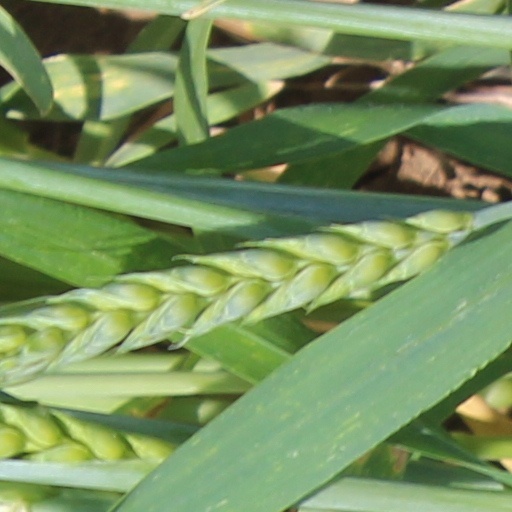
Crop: wheat